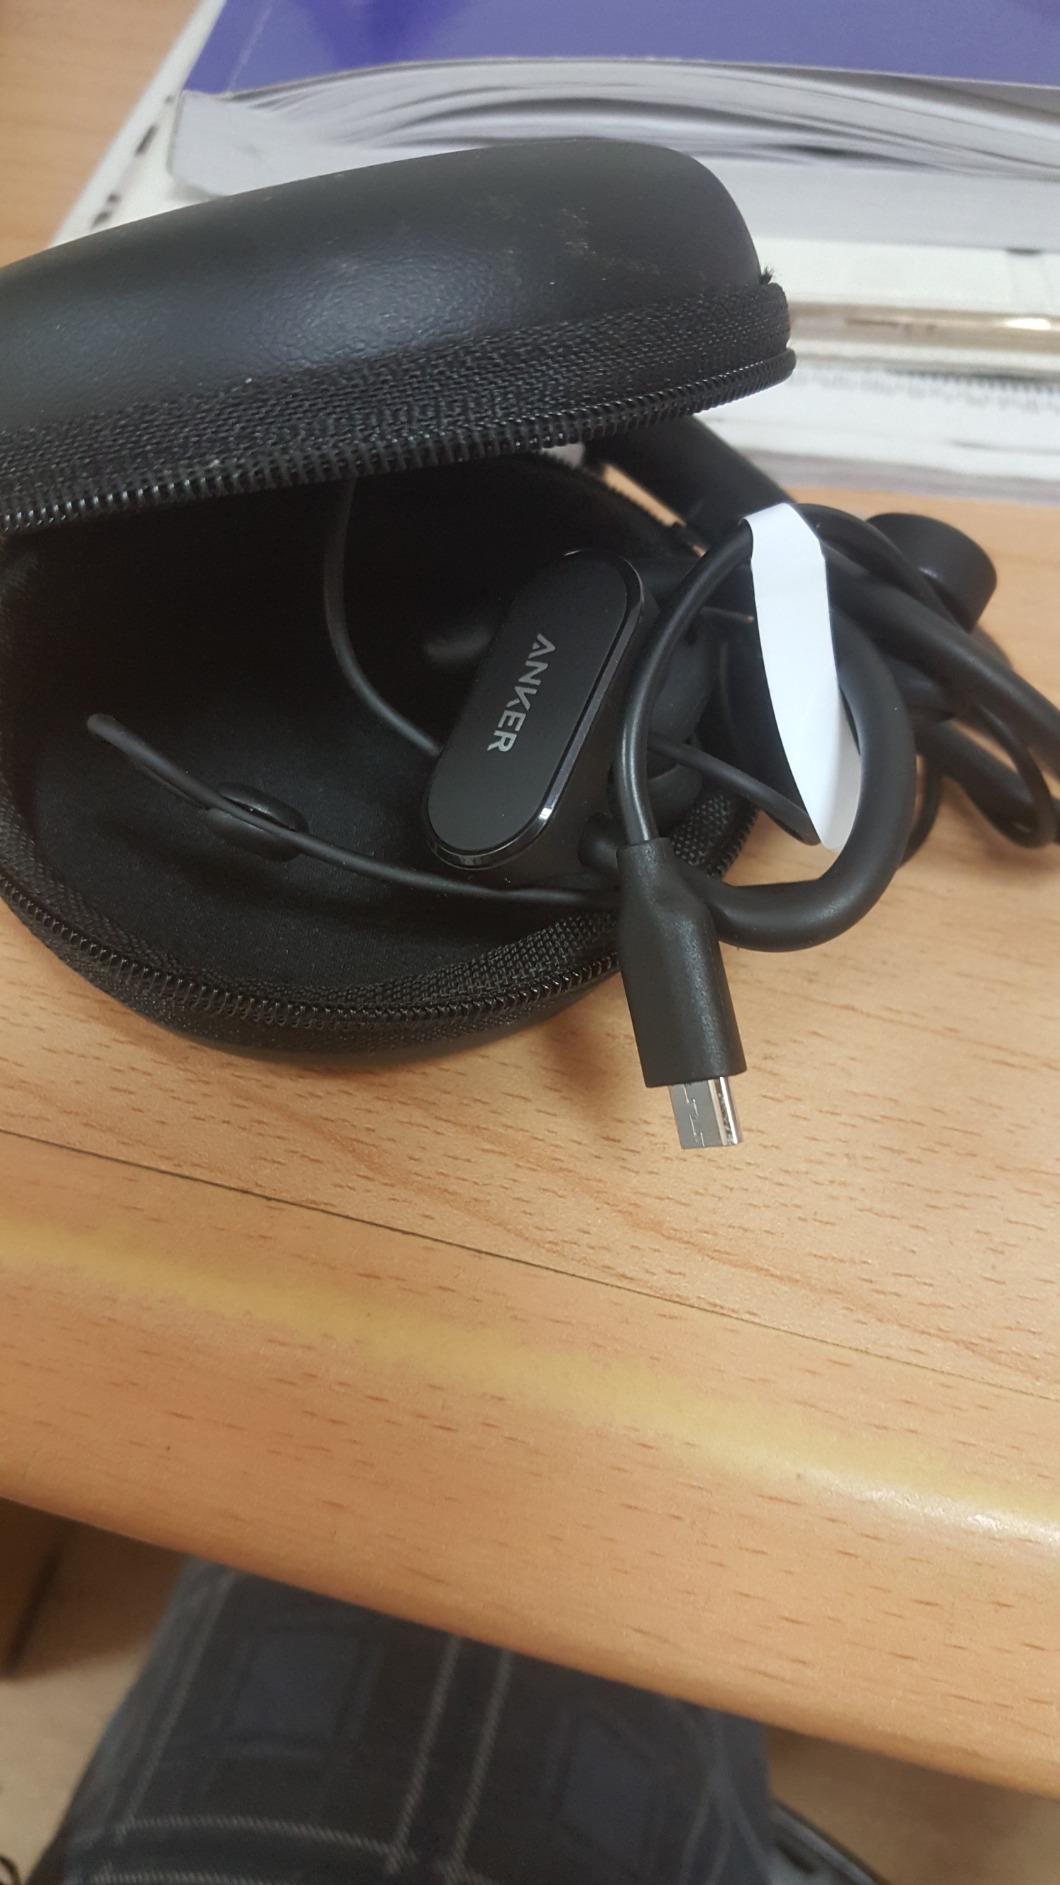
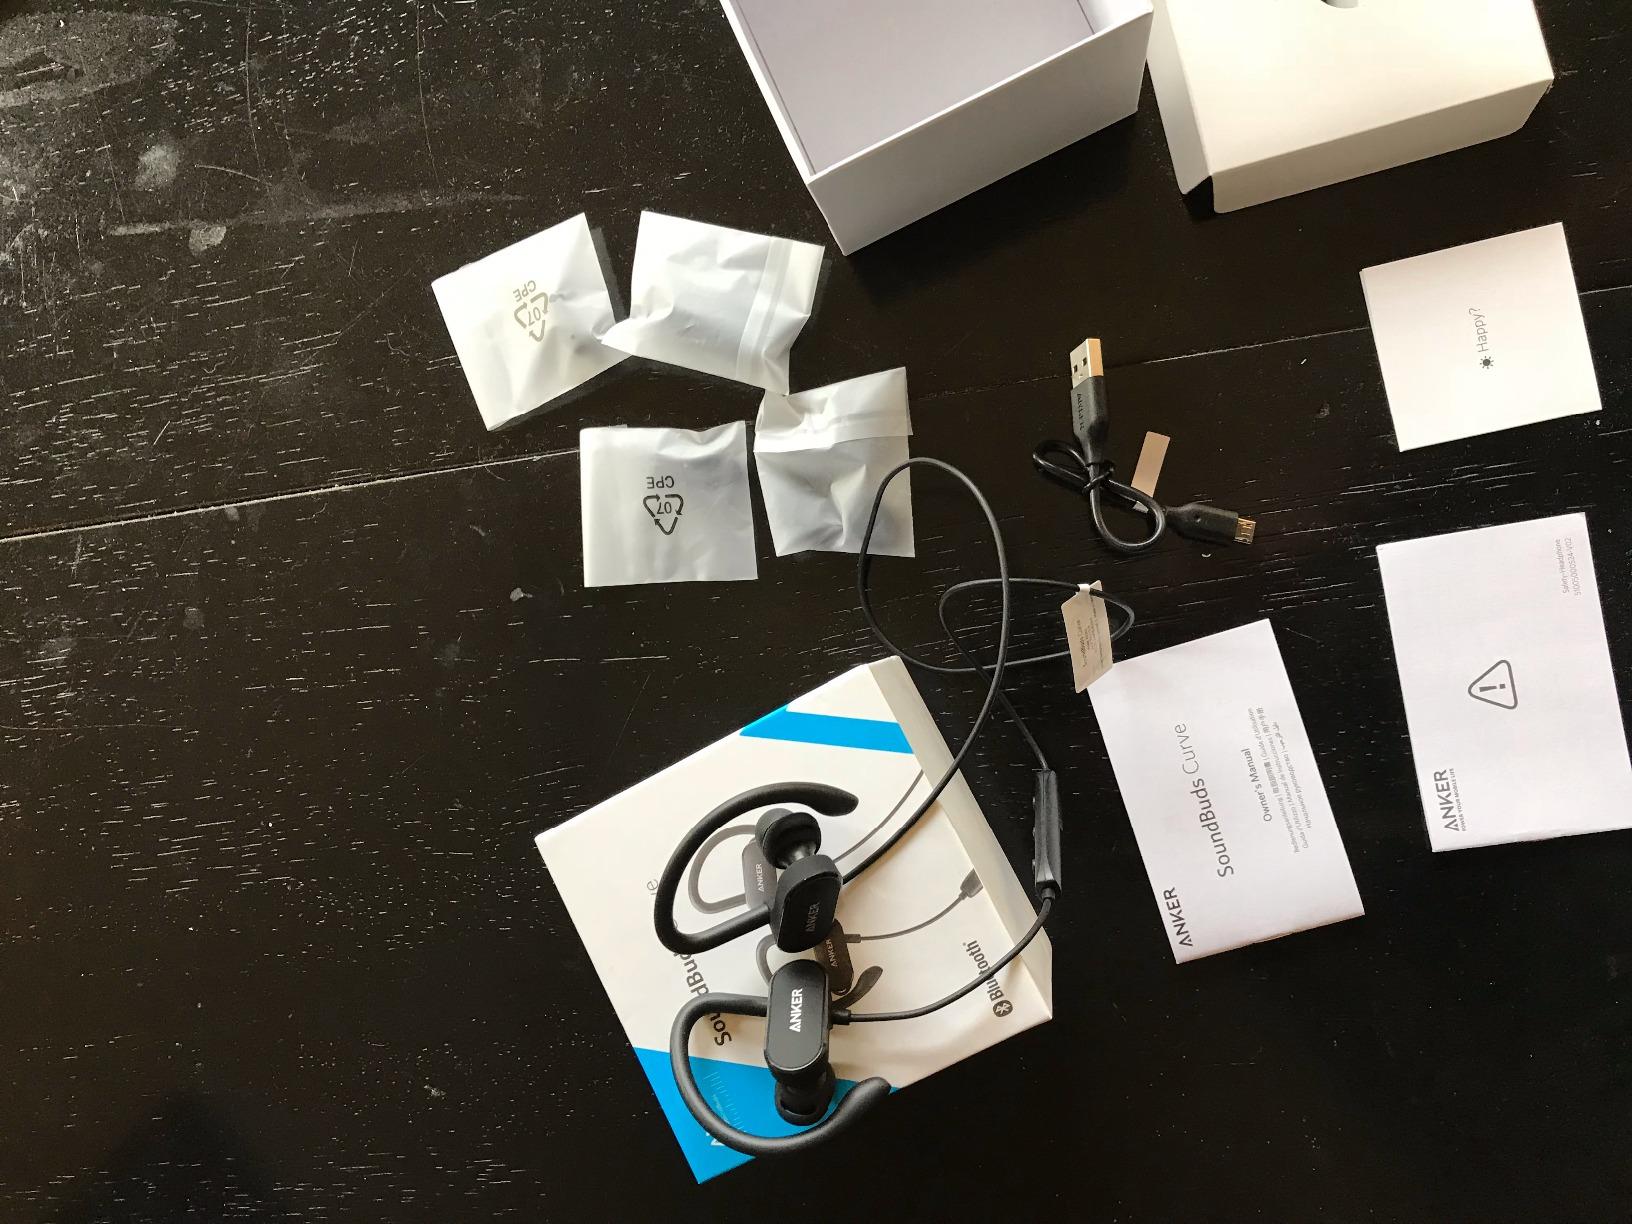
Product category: headphones
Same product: yes